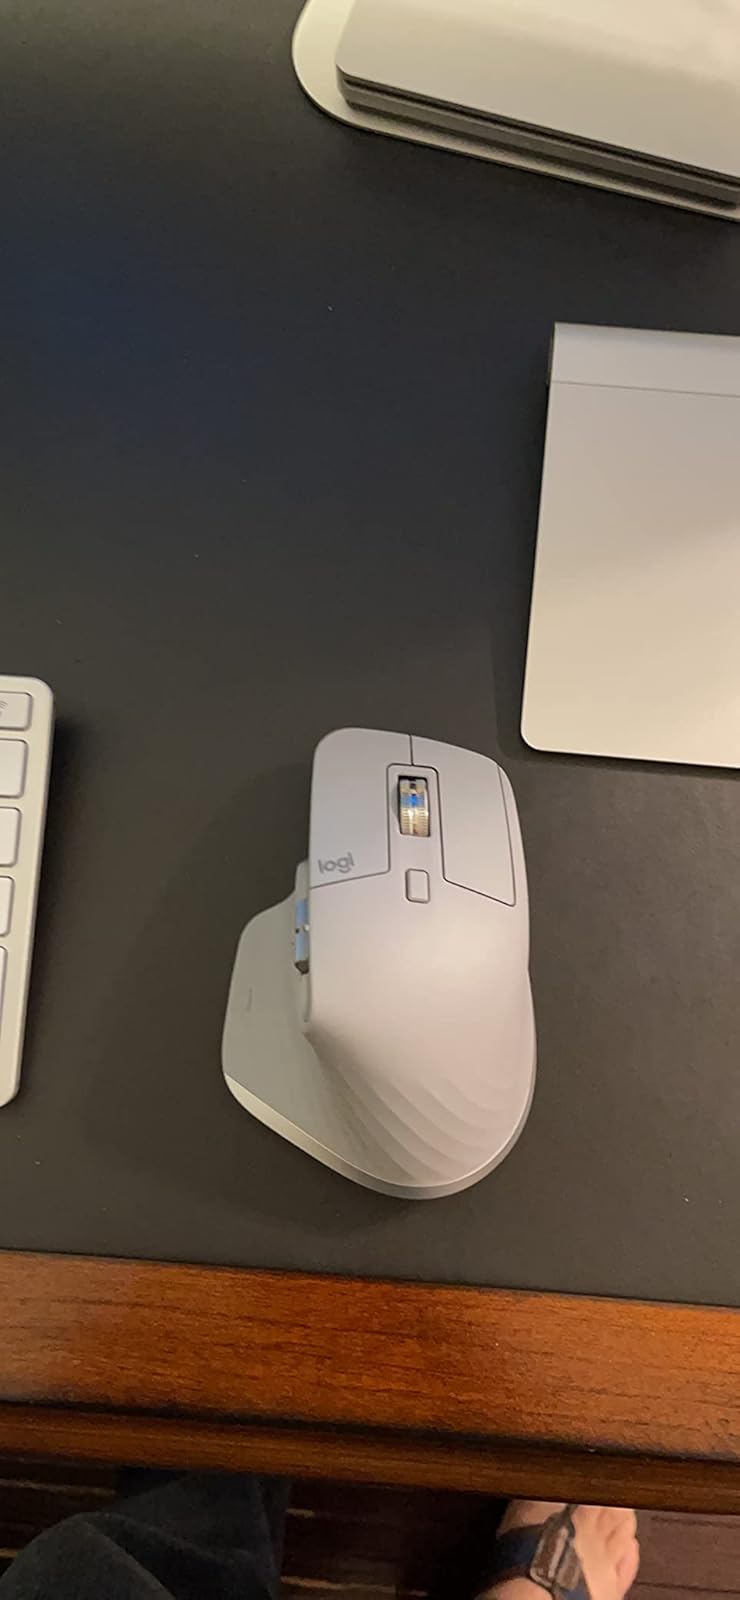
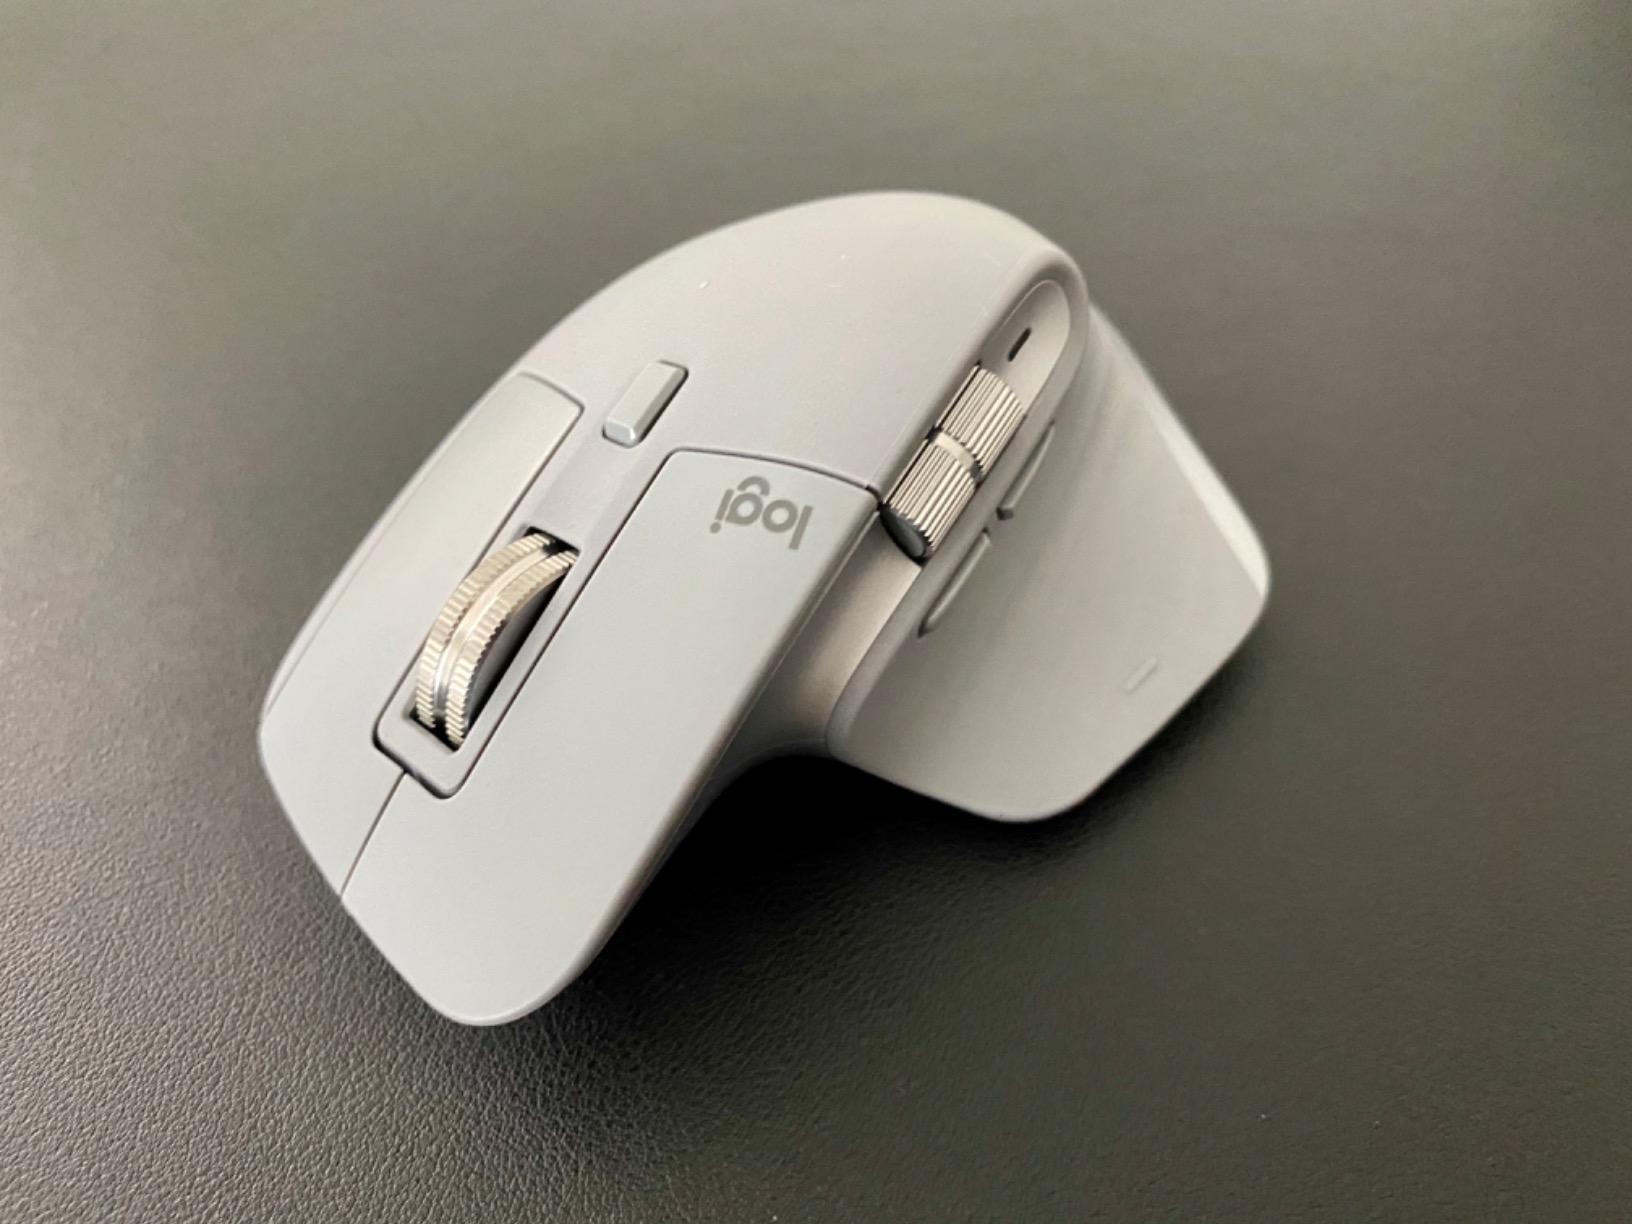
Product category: mouse
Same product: yes